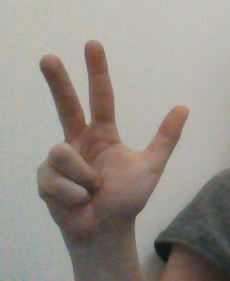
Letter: al